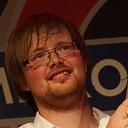
Age: 30